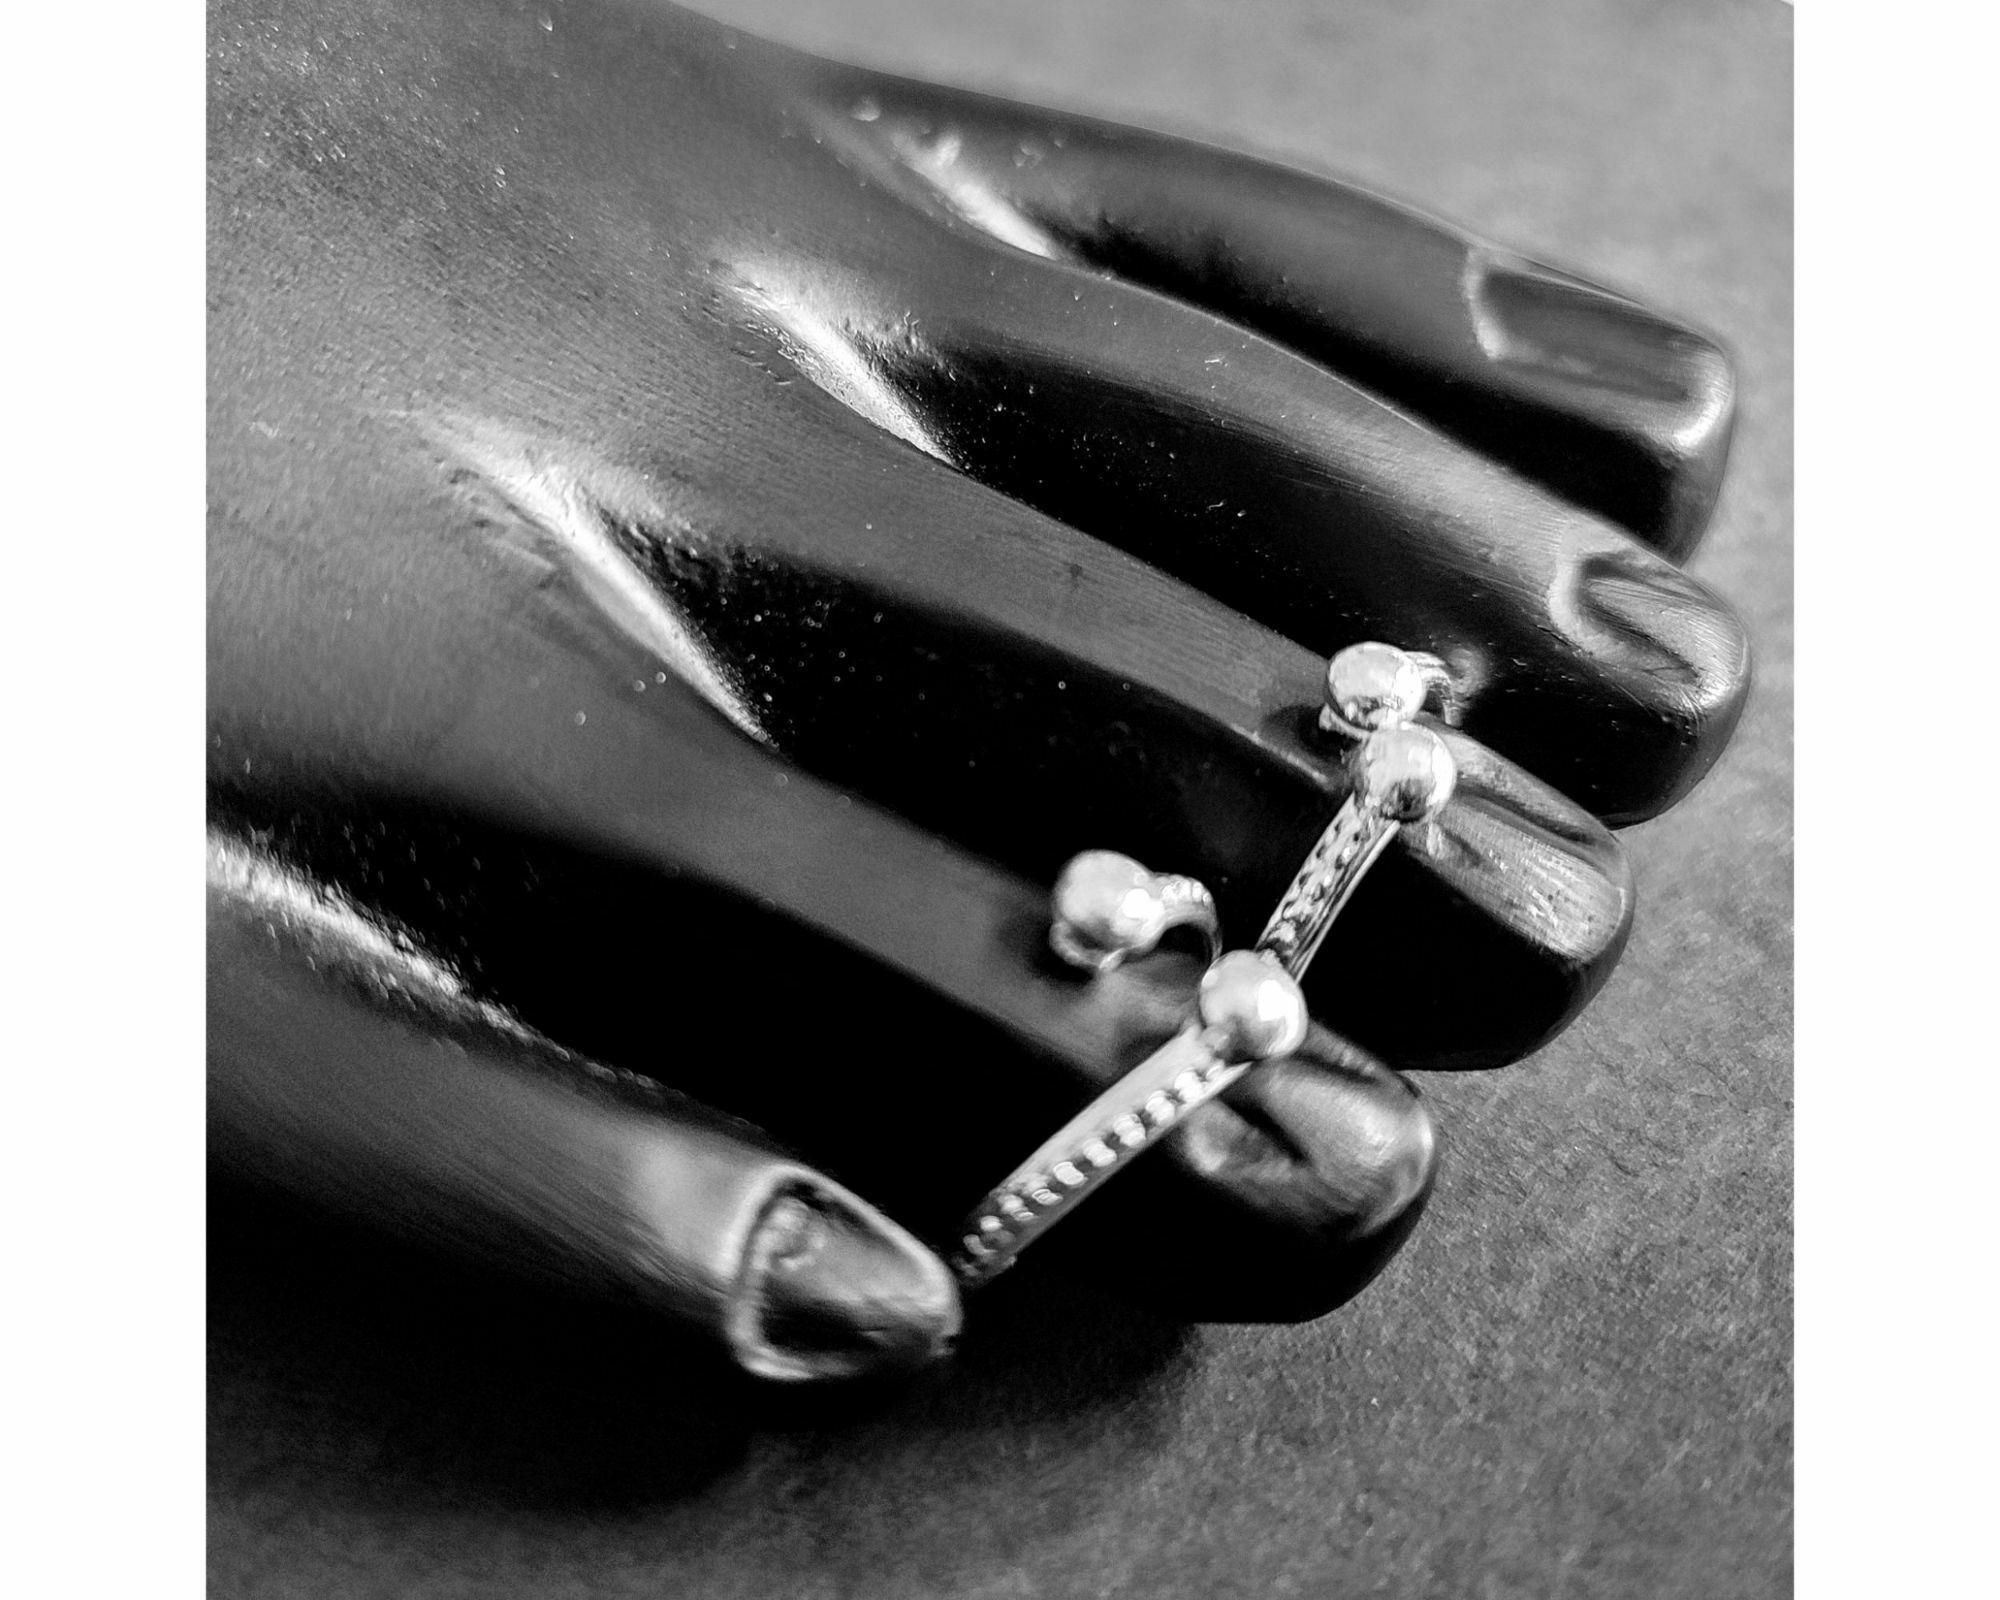
Kamada creations Designer Toe ring Set
Type: Traditional Jewellery
Brand: Kamada Creations
Price: Rs. 189
 Increase your style quotient with these Elegant Toerings from Kamada Creations. Designed to perfection these DBSain pattern toe rings will instantly attract your beauty. Oxidized Silver DBSated Toe rings pair gives an elegant looks you require for all your Occasions. Adjustable in Size with smooth curves to keep your skin safe. Skin friendly - nickel free and lead free as per international standards. Anti-allergic and safe for skin Pretty enough to adorn the feet of a princess, these toe-rings make great festive wear too. Make an Admirable Gift for your friend sister, mother or wife, anniversary, birthday gift, Suitable for party, Office or Daily Wear.
Features: skin friendly,lightweight,silver DBSated
Included: 2-PAIR-OF-TOE-RING-SET